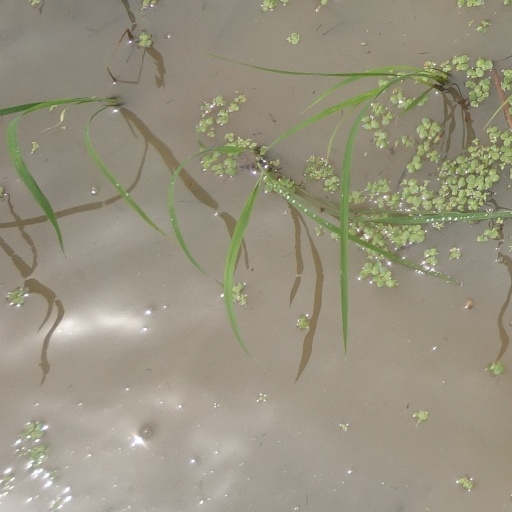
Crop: rice